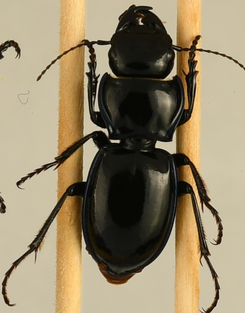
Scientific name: Pasimachus elongatus
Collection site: Central Plains Experimental Range Site (CPER), plot CPER_002